Encelia actoni

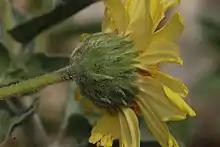
The peduncle is covered with short fine hairs (canescent); the involucre is .

"Encelia actoni" is a multi−branched perennial shrub, reaching in height. The branches are lined with oval to roughly triangular leaves a few centimeters long, that are gray-green and woolly in texture.